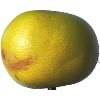
Label: pomelo_sweetie